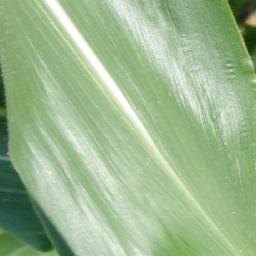
Label: Corn___healthy